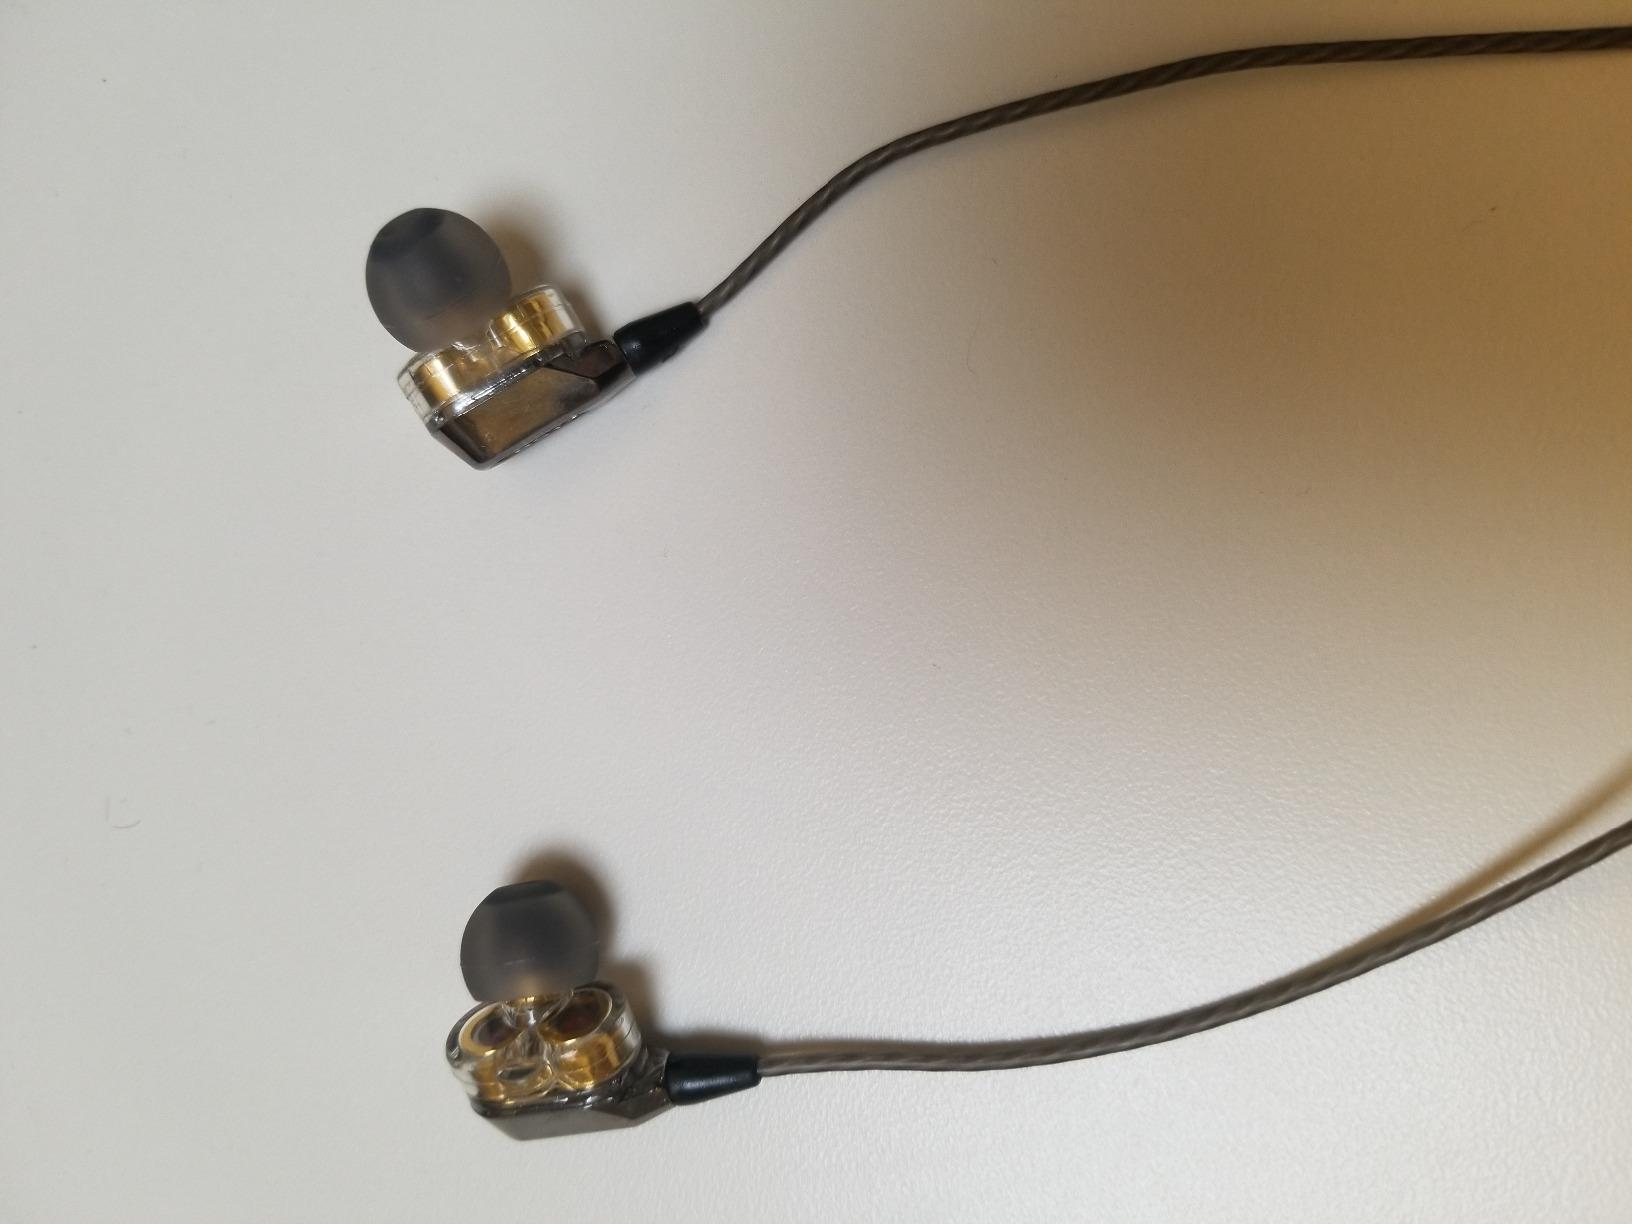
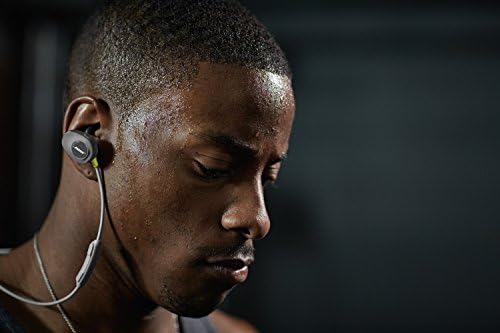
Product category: headphones
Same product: no